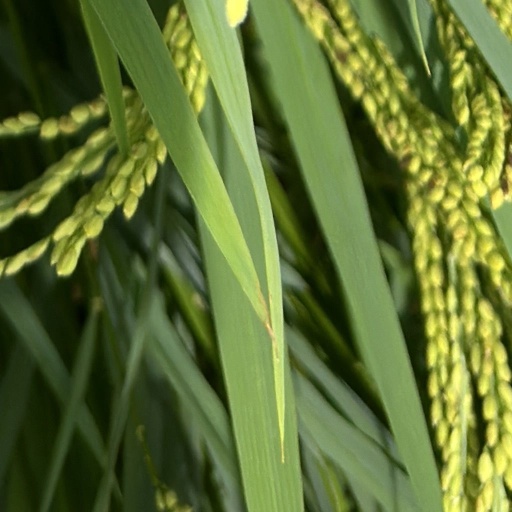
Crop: rice